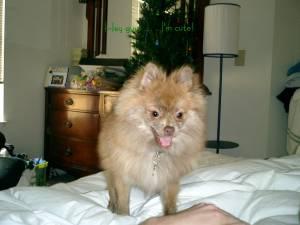
Breed: pomeranian